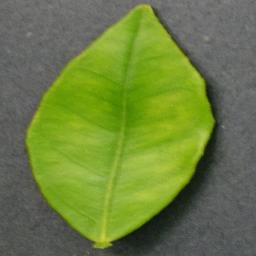
Label: Orange___Haunglongbing_(Citrus_greening)